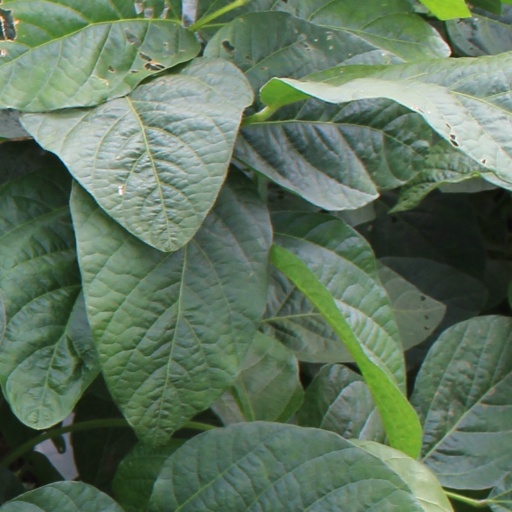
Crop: soybean